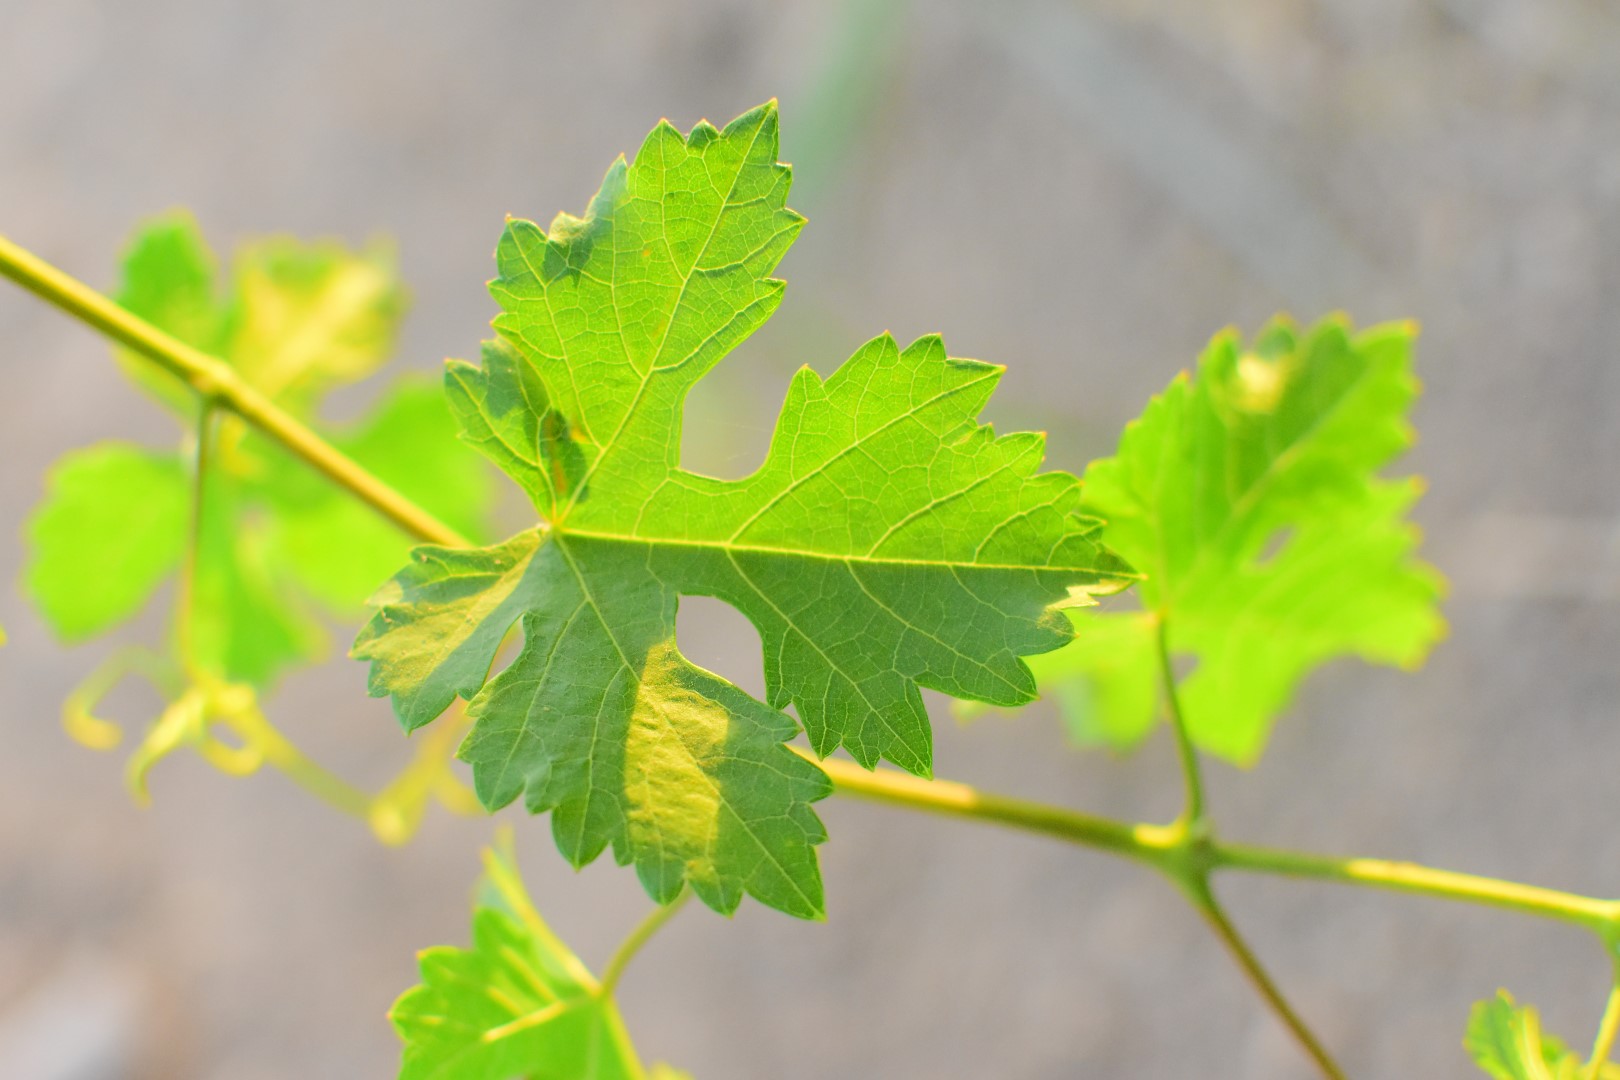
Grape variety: Aswud Balad